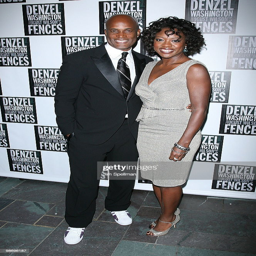
theater director and actor attend the opening night .